Chichen Itza

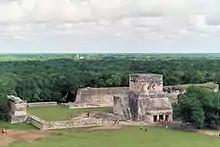
The Grand Ballcourt structures

The layout of Chichén Itzá site core developed during its earlier phase of occupation, between 750 and 900 AD. Its final layout was developed after 900 AD, and the 10th century saw the rise of the city as a regional capital controlling the area from central Yucatán to the north coast, with its power extending down the east and west coasts of the peninsula. The earliest hieroglyphic date discovered at Chichen Itza is equivalent to 832 AD, while the last known date was recorded in the Osario temple in 998.